Horseshoe crab

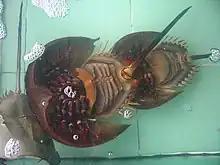
Underside of two horseshoe crabs showing the legs and book gills

The opisthosoma or abdomen of a horseshoe crab is composed of several fused segments. Similar to a trilobite, the abdomen is made up of three lobes: a medial lobe in the middle, and a pleural lobe on either side. Attached to the perimeter of each pleural lobe is a flat, serrated structure known as the flange. The flange on either side is connected by the telson embayment, which itself is attached to the medial lobe. Along the line where these lobes meet are six sets of indentations known as apodeme. Each of these serves as a muscle attachment point for the animal's twelve movable spines.